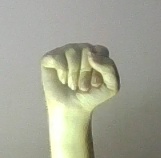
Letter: saad